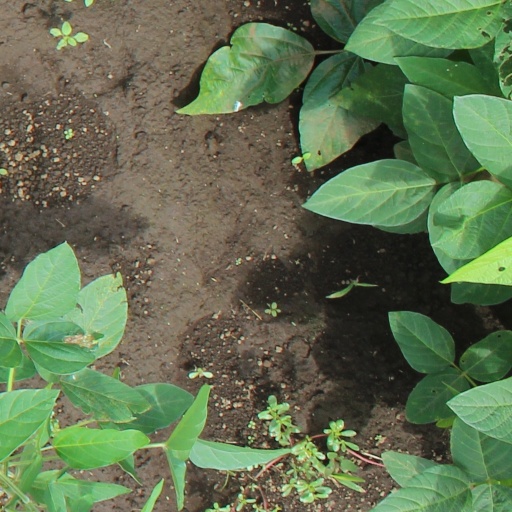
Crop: soybean